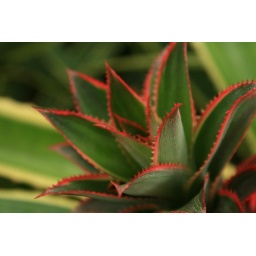
A red New Zealand pineapple at the Foster Botanical Garden in Honolulu, HI